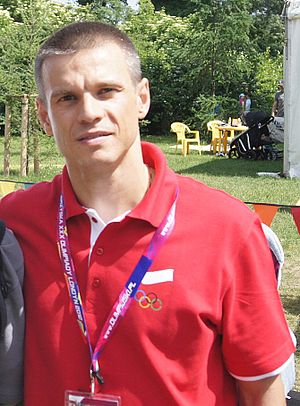
Robert Mateusiak
Robert Bogumił Mateusiak er en badmintonspiller fra Polen.